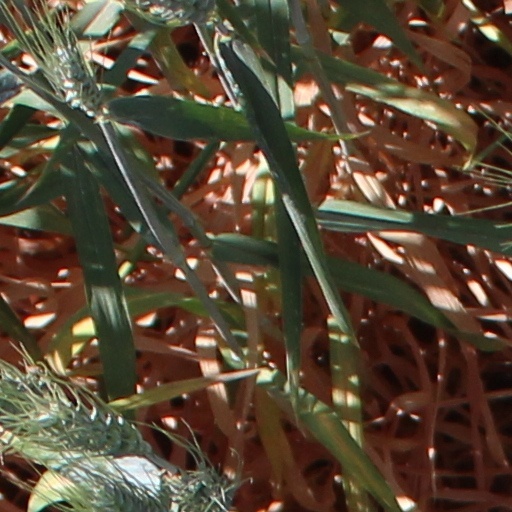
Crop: wheat